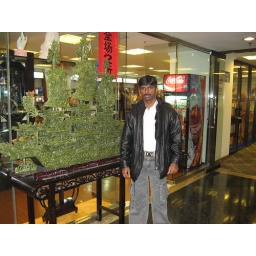
Me standing infront of the ornament shop located in the Ground floor of the Grand Hotel.